Joey Essex

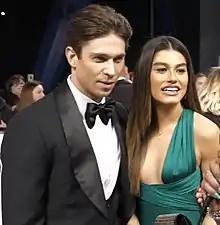
Essex (left) alongside Lorena Medina, whom he began dating on "Celebrity Ex on the Beach" at the National Television Awards in 2020

In 2017, he ranked in fourth place on the "Essex Power 100" list, being named the fourth most powerful person in Essex. In 2018, Essex was a guest in the fourth series of BBC One's "Michael McIntyre's Big Show". In 2020, Essex appeared on the second series of "", as well as MTV's "Celebrity Ex on the Beach". In 2021, he appeared in the E4 series "".